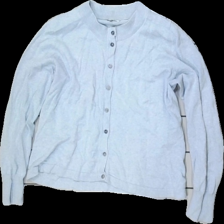
View: front
Type: Cardigan
Category: Ladies
Brand: Not in the list
Brand text on label: New House
Colors: Blue
Material: 100% Cotton
Cut: Regular
Size: L
Season: All
Stains: Minor
Damage: stained
Damage location: top center
Price range: 50-100
Recommended usage: Reuse
Description: Light blue cardigan